Grumman Gulfstream II

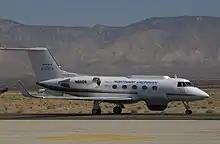
A highly modified GII used to flight test systems hardware for the Broad Area Maritime Surveillance (BAMS) UAV contract bid, seen here taxiing at Mojave

The Gulfstream II (G-II) is an American twin engine business jet designed and first built by Grumman, then Grumman American and finally Gulfstream American. It was succeeded by the Gulfstream III. The first Gulfstream II flew on October 2, 1966.